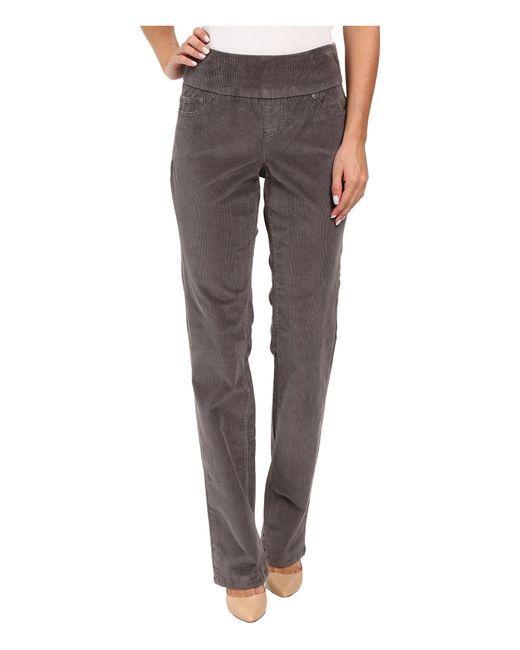
graue gerade geschnittene Freizeit- oder formelle Hose mit mittlerer Taille